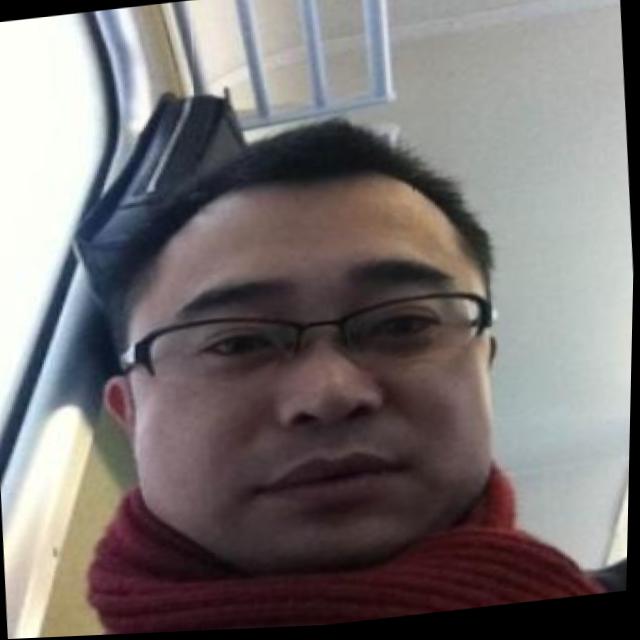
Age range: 21-44